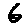
Label: 6